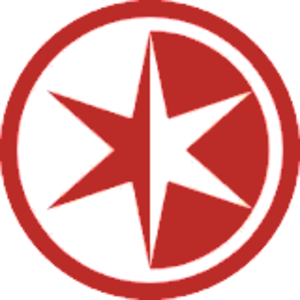
Para volver a amar, est une telenovela mexicaine diffusée en 2010 - 2011 par Canal de las Estrellas.
Muchachitas como tú, est une telenovela mexicaine diffusée en 2007 par Televisa.
Triunfo del amor est une telenovela mexicaine diffusée en 2010 - 2011 par Televisa et à partir du 3 décembre 2013 sur IDF1.
La Plus Belle des laides est une série télévisée mexicaine produite par Televisa Rosy Ocampo RCN licence. Il s'agit d'une adaptation de la série télévisée mexicaine, Béty la plus belle des laides. Elle a été diffusée en 2006 et 2007. Les acteurs principaux sont Angelica Vale et Jaime Camil, ainsi que dans les rôles antagonistes, Patricia Navidad, Raul Magana et des performances stellaires par Elizabeth Álvarez, Sergio Mayer, Angélica María et José José.
Simplemente María est une telenovela mexicaine diffusée en 2015-2016 sur Canal de las Estrellas.